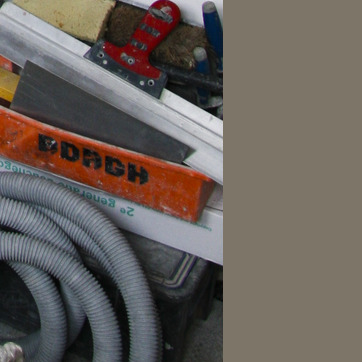
Material: plastic